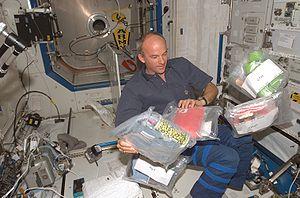
L'adaptation humaine à l'espace est l'ensemble des études et des techniques qui doivent permettre à l'humain de combattre les conséquences négatives de l'absence de pesanteur sur sa physiologie durant ses séjours dans l'espace. Il s'agit d'un axe de recherche important pour les projets de conquête et de colonisation de l'espace, qui imposeront des séjours et des voyages de longue durée dans le milieu spatial. Les recherches actuelles portent sur l'analyse des effets de l'impesanteur sur les cosmonautes ayant séjourné dans l'espace.
La colonisation de l'espace, ou colonisation spatiale, est au-delà d'un sujet classique de fiction, un projet astronautique d'habitation humaine permanente et en grande partie auto-suffisante en dehors de la Terre. Elle est liée à la conquête de l'espace.
La cuisine est l'ensemble des techniques de préparation des aliments en vue de leur consommation par les êtres humains. La cuisine est diverse à travers le monde. Elle est l'un des éléments représentant la notion de terroir quand elle est le fruit des ressources naturelles et productions agricoles locales, des us et coutumes, de la culture et des croyances, du perfectionnement des techniques, des échanges entre peuples et cultures.